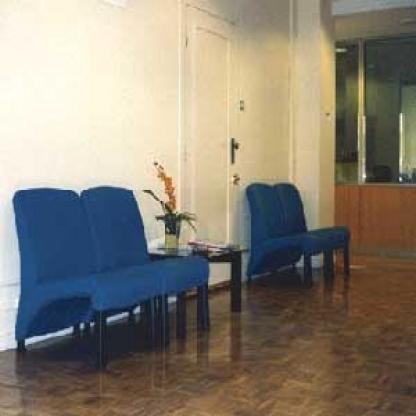
Scene: Indoor